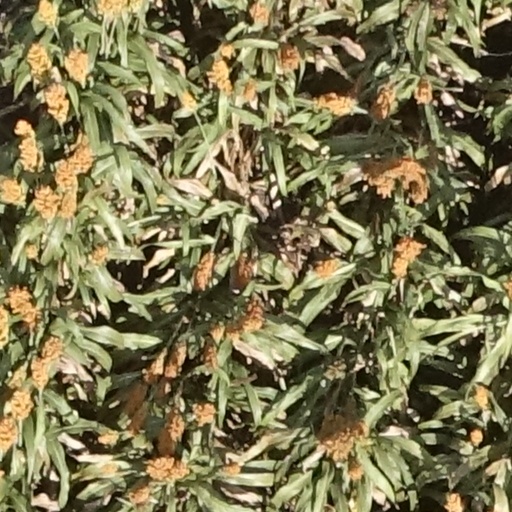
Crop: sorghum